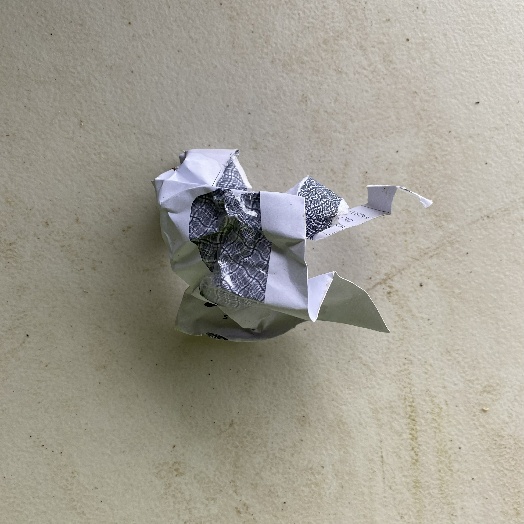
Label: Paper